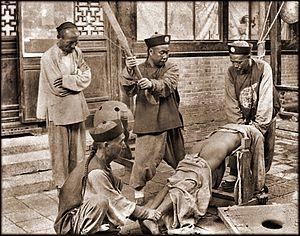
Un châtiment corporel est une forme de punition dont l'objectif est d'infliger une douleur physique afin d'amener une personne reconnue coupable d'une faute ou d'un délit à un repentir et à éviter la récidive.